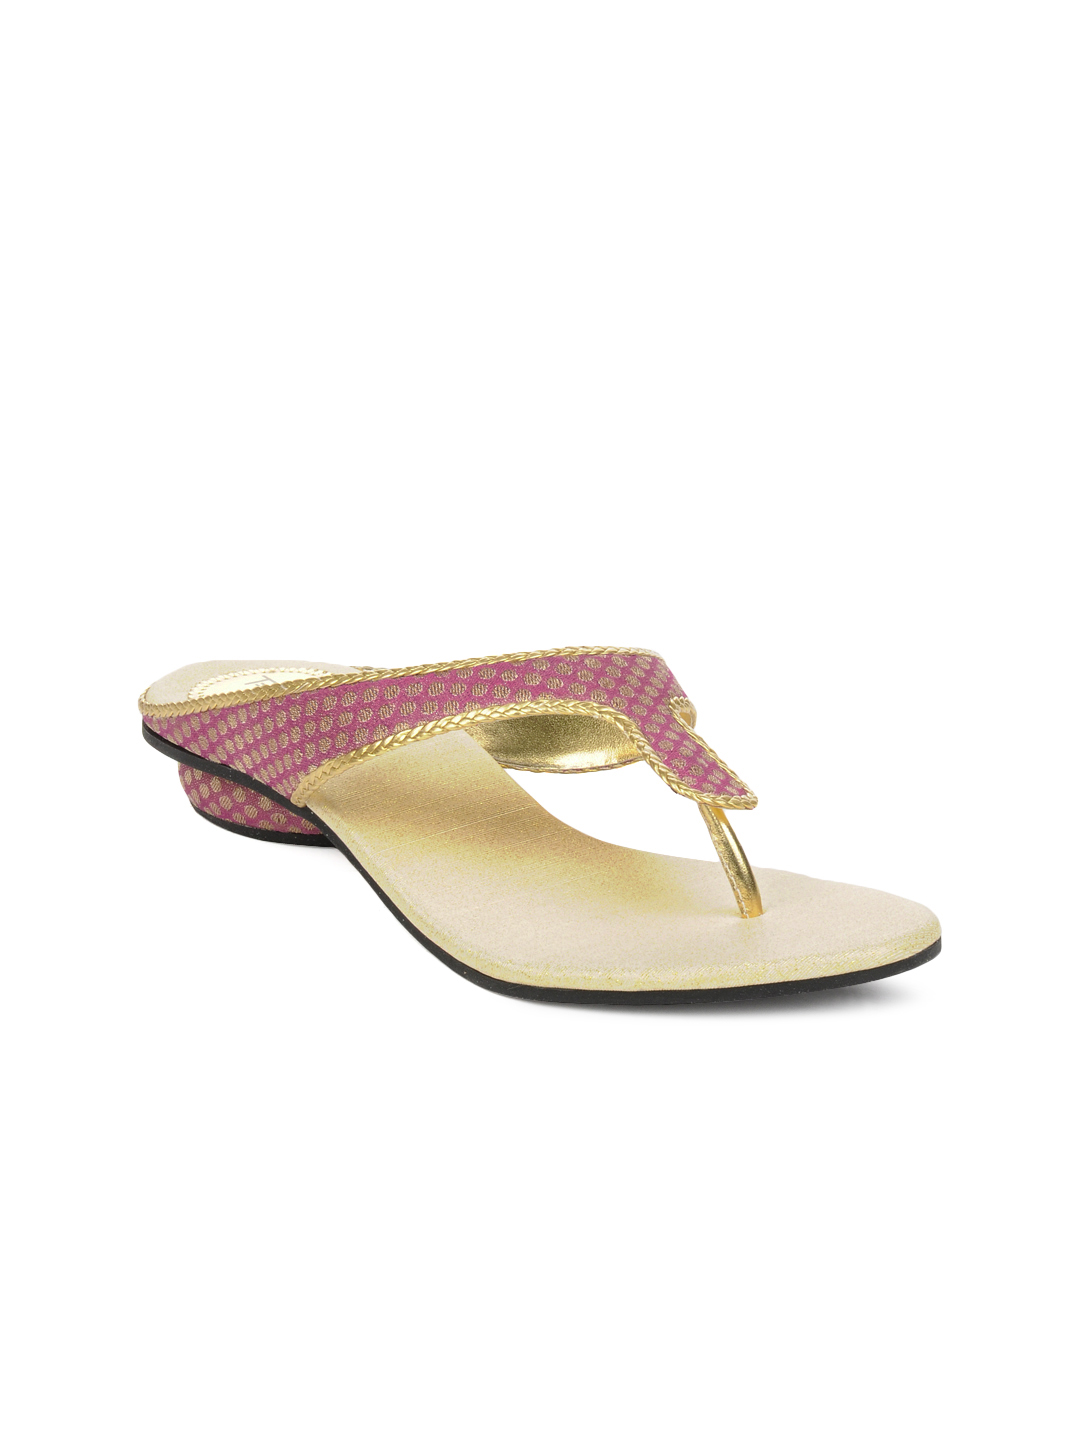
Portia Women Pink Flats
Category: Footwear / Shoes / Flats
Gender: Women
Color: Pink
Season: Winter 2012
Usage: Ethnic